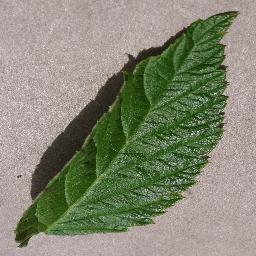
Label: Raspberry___healthy